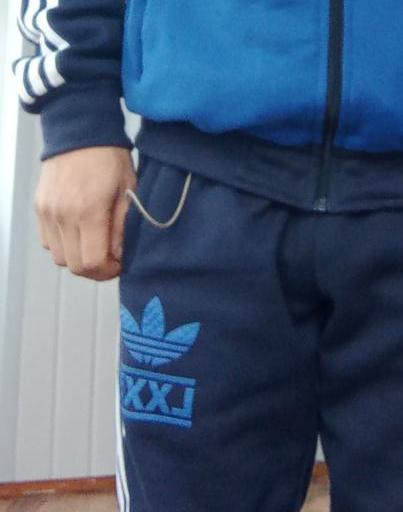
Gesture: no_gesture